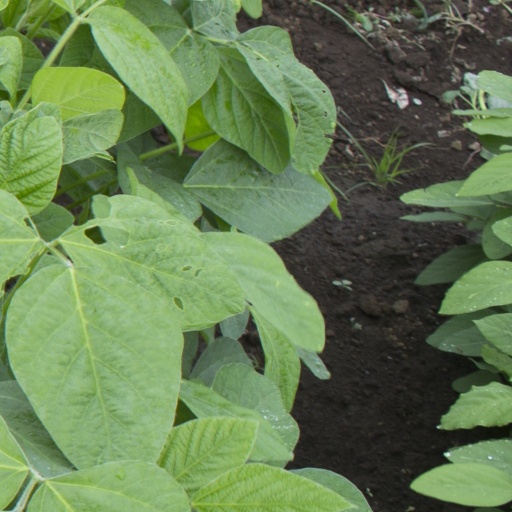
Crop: soybean